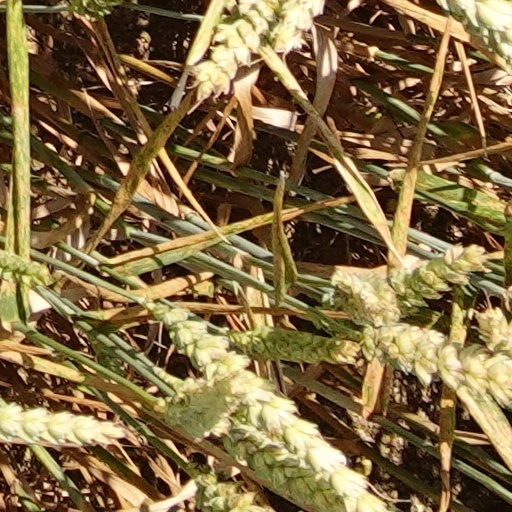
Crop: wheat